Cary Building (Detroit)

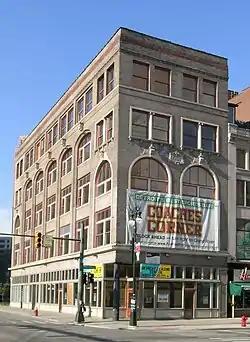
Cary Building from the east

The Cary Building is a commercial building located at 229 Gratiot Avenue (at the corner of Gratiot and Broadway) in Downtown Detroit. It was listed on the National Register of Historic Places in 1983.